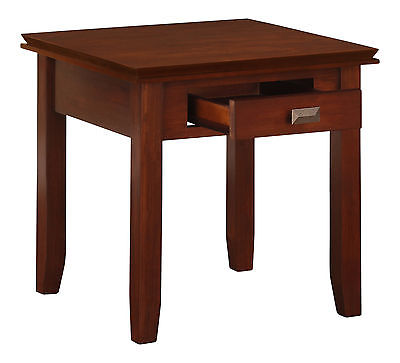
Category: table